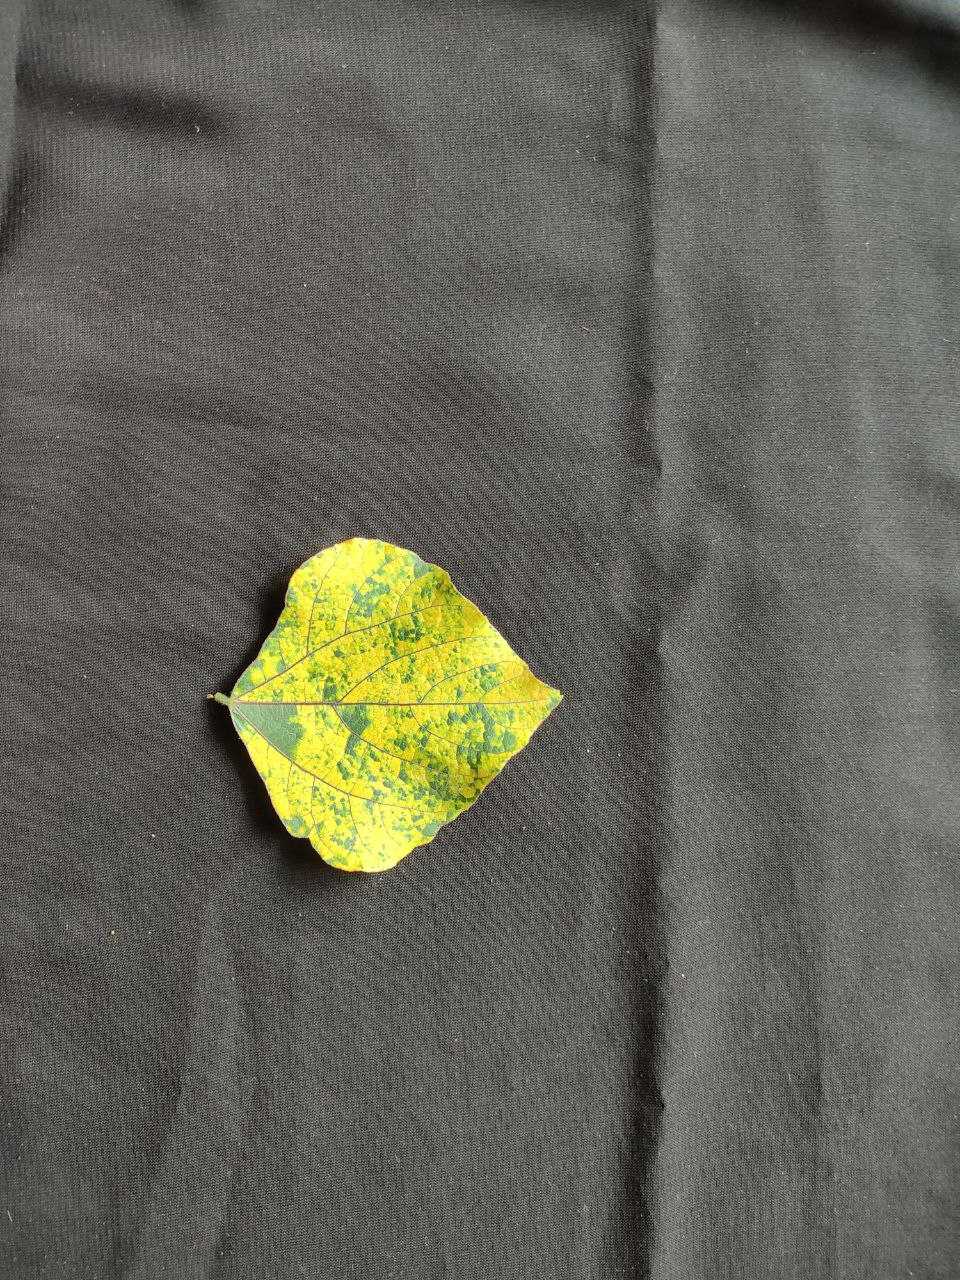
Crop: bean
Leaf condition: Mosaic Virus